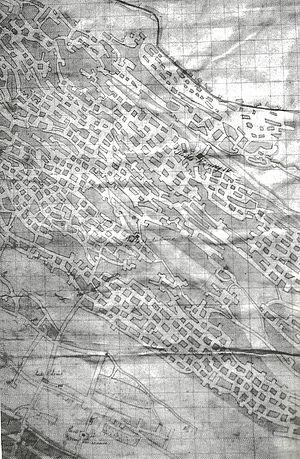
Plan des travaux du puits Saint-Louis (Houillères de Ronchamp).
Le puits Saint-Louis est l'un des principaux puits des houillères de Ronchamp, dans la région française de Bourgogne-Franche-Comté. Situé dans le hameau de la Houillère, sur la commune de Champagney, il est le premier véritable puits de mine creusé dans le bassin minier ronchampois. Il est le charbonnage plus productif des houillères de Ronchamp pendant la première moitié du XIXᵉ siècle. Ce puits connaît également le premier coup de grisou du bassin minier le 10 avril 1824, qui fait vingt morts et seize blessés. Plus tard, le 31 mai 1830, survient un second coup de grisou encore plus meurtrier avec vingt-huit victimes. La fosse est finalement abandonnée et remblayée en 1842. Une cité minière est construite à côté du puits dans les années 1850.